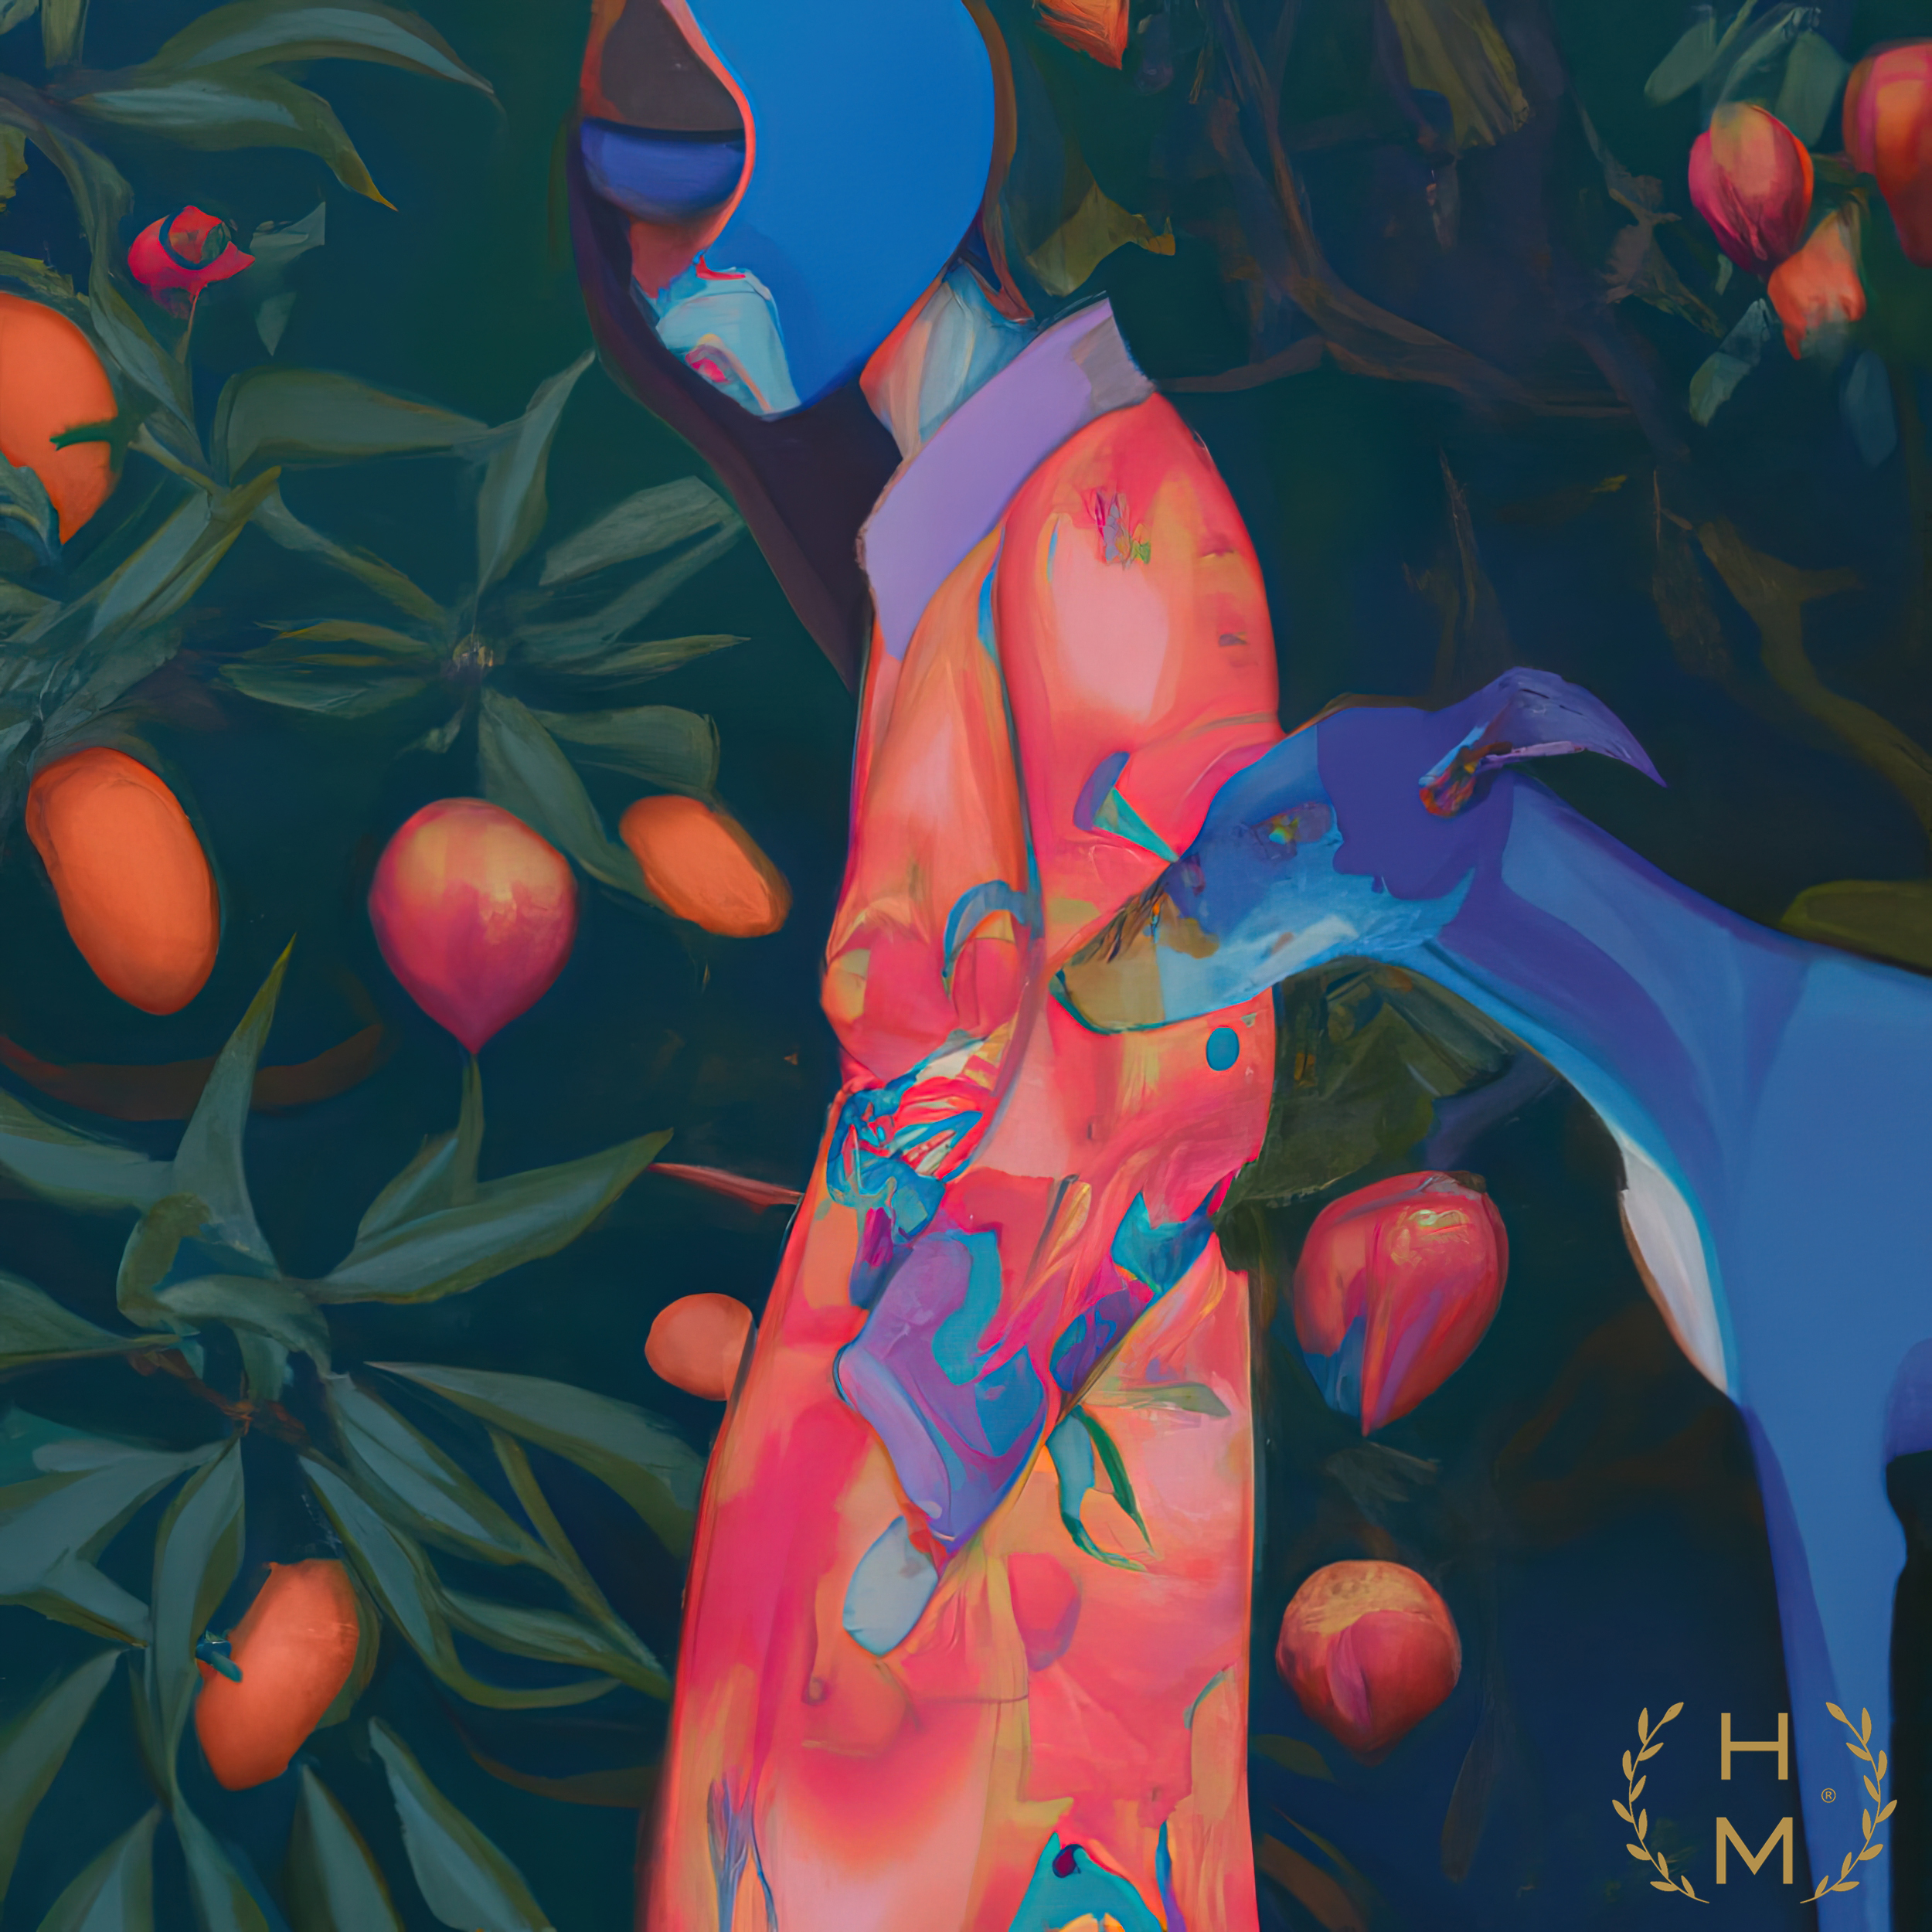
hel mort, hel, mort, helmort, art, contemporary art, contemporaryart, painting, paintings, woman, women, girl, girls, beautiful, style, fashion, digital, abstract, NFT, NFTs, mixed media, oil, oils, mixedmedia, artwork, art gallery, art brand, artbrand, artgallery, abstract painting, acrylic painting, paint, watercolor, art collector, portrait, canvas print, abstract canvas print, colorful canvas print, van gogh, great, cheap, interesting, amazing, ready to hang, impressionism, azure, plant, textile, orange, organism, aqua, pattern, electric blue, illustration, fictional character, visual arts, graphics, mural, fractal art, fish, watercolor paint, peach, graphic design, acrylic paint, drawing, marine biology, artist, modern art, flowering plant, animation, cg artwork, Animated cartoon, fruit, symmetry, koi, still life, fiction